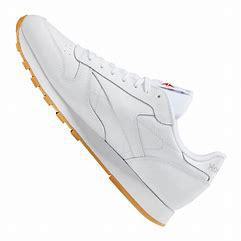
Brand: Reebok
Model: Classic Leather Mu